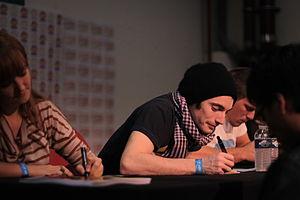
Florent Dorin, acteur de la série Le Visiteur du futur à une dédicace. Chibi Japan Expo 2010.
Florent Dorin, né le 30 décembre 1985 à Paris en France, est un acteur et musicien français.
Cet article présente les personnages de la web-série Le Visiteur du futur.